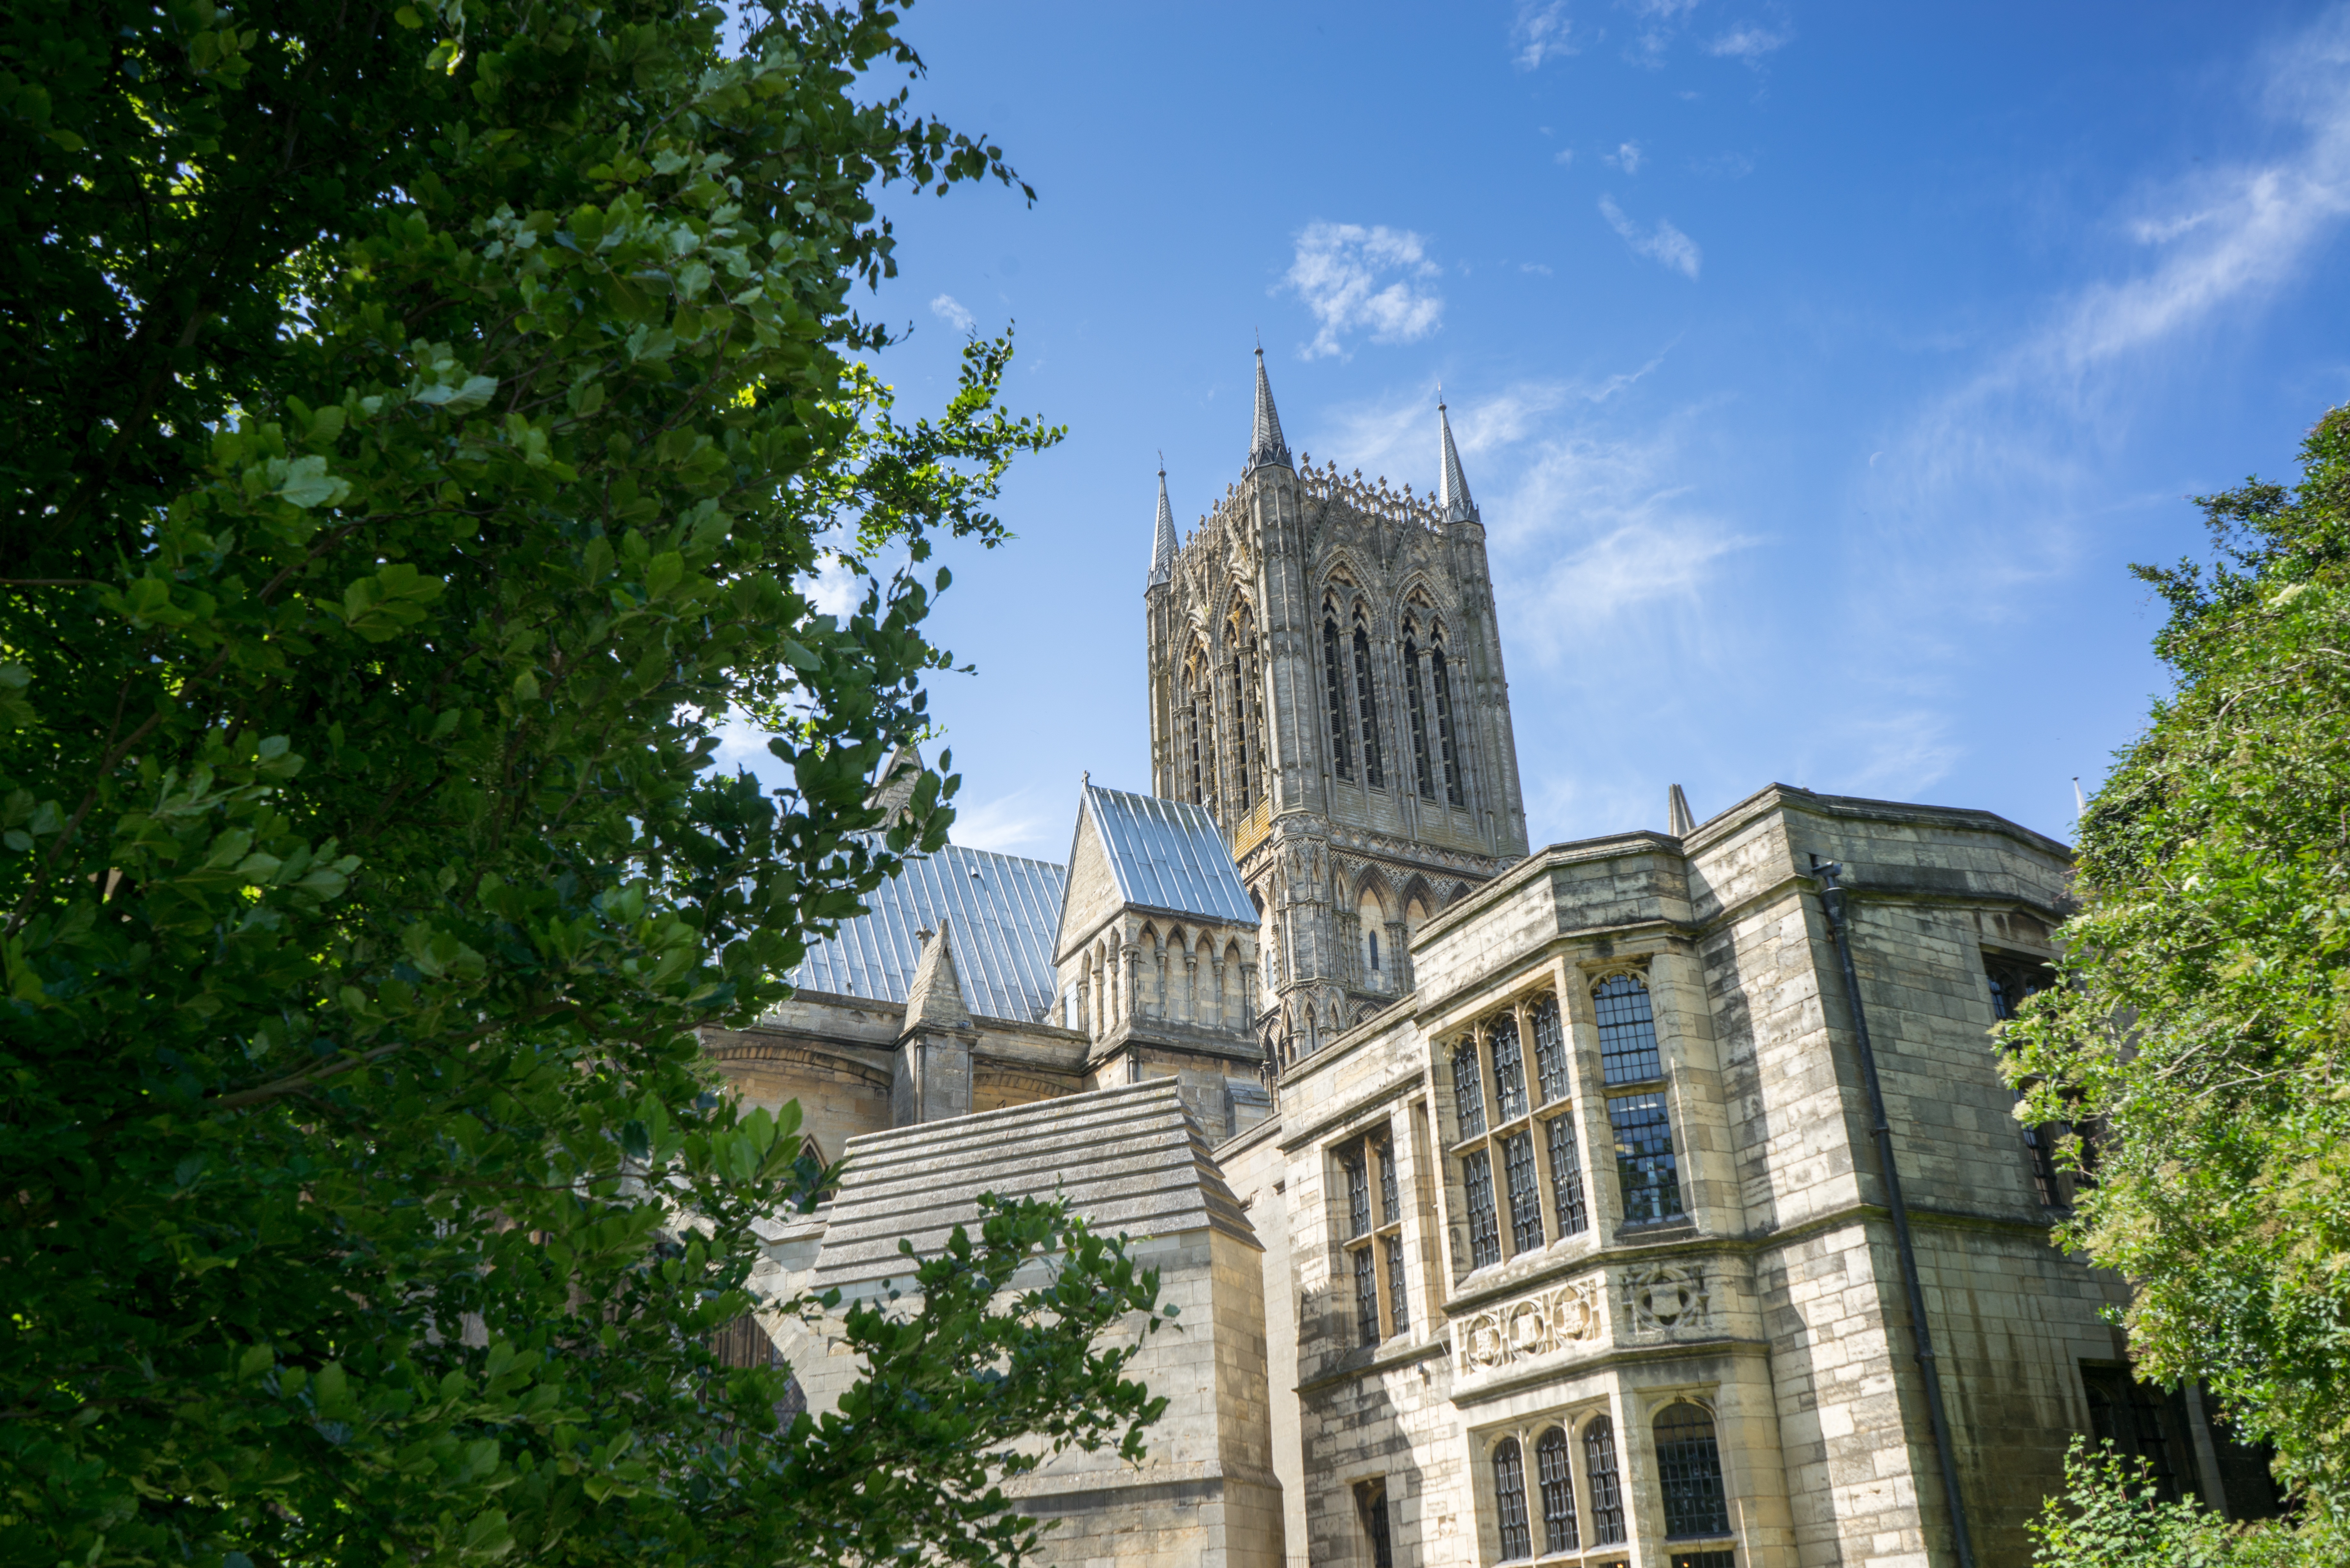
tree, architecture, sky, mansion, house, building, chateau, home, stone, monument, tower, religion, ancient, landmark, facade, property, church, cathedral, historic, brick, culture, history, christianity, european, lincoln, estate, neighbourhood, tours, residential area